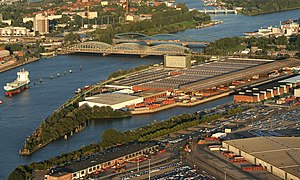
Moldauhafen
Moldauhafen er et 30 000 m² stort område i Hamborgs havn omkranset af bydelen Hamburg-Mitte. Moldauhafen blev bortforpagtet til Tjekkoslovakiet for en periode af 99 år fra 1929 ved undertegnelsen af Versaillestraktaten. Fra 1993 tilhører Moldauhafen Den Tjekkiske Republik. Moldauhafen er Tjekkiets eneste havn ved et hav.